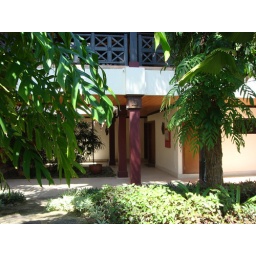
The chalet is located away from the main resort. Facing the blue sea, it is surrounded by leafy trees at the back.